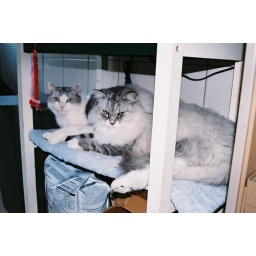
Bruce and Leslie holed up in the kitchen (in the slot where the microwave used to be).